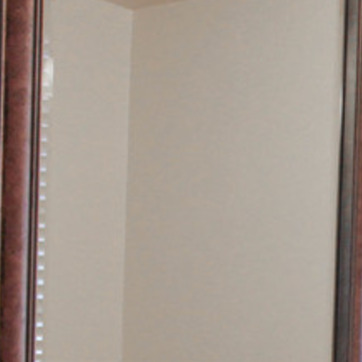
Material: mirror